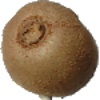
Label: kiwi